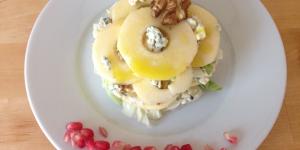
ensalada de roquefort y manzana